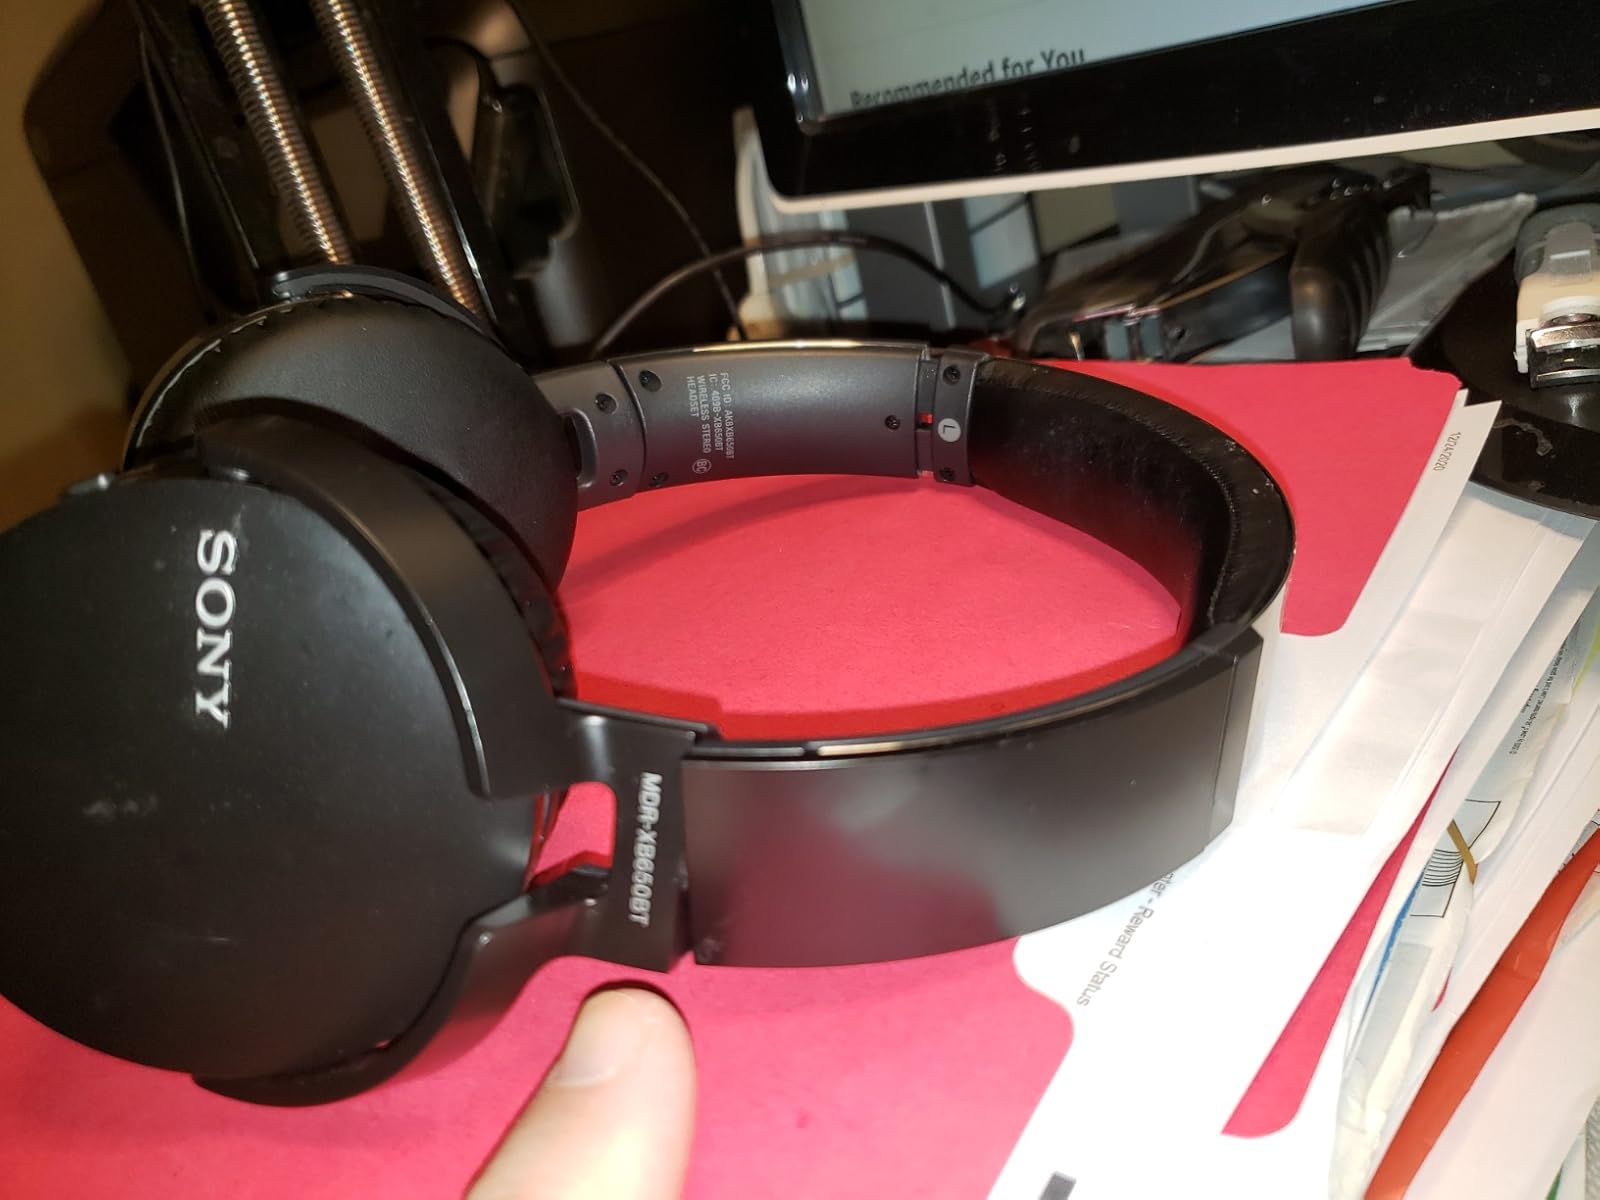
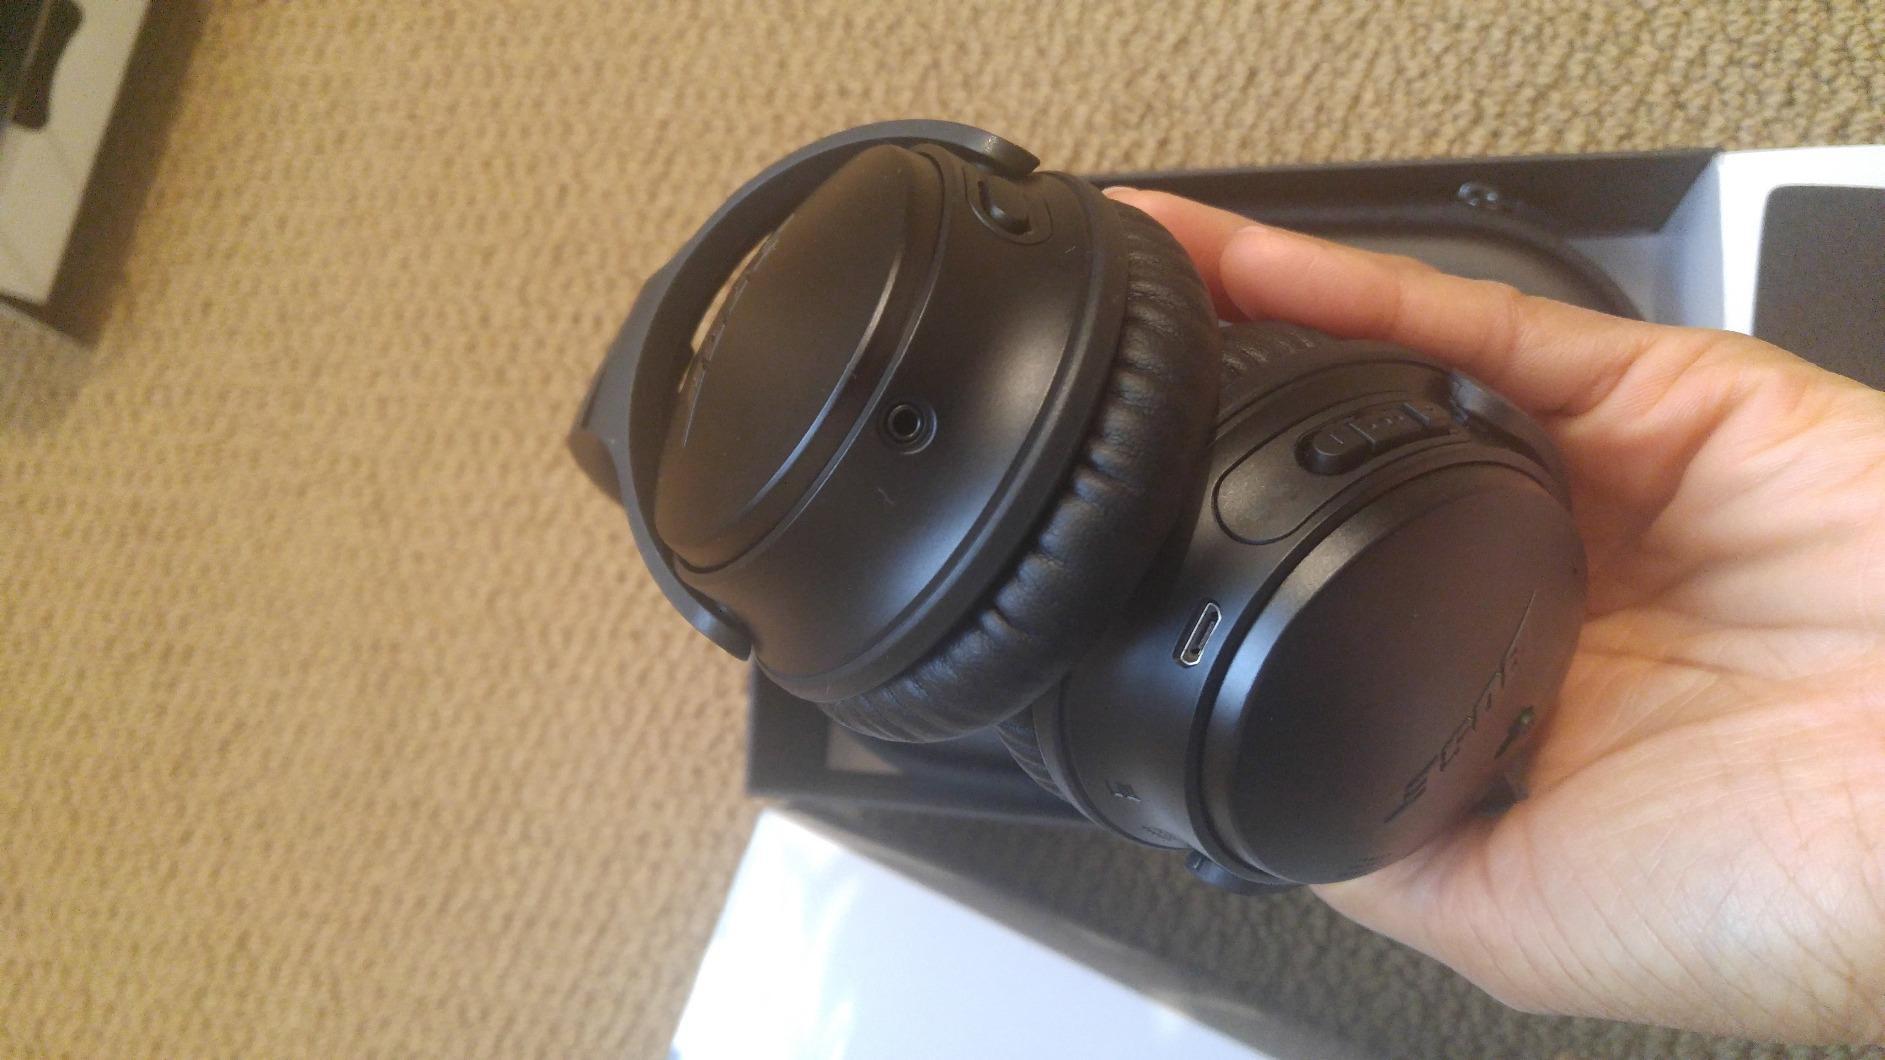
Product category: headphones
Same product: no